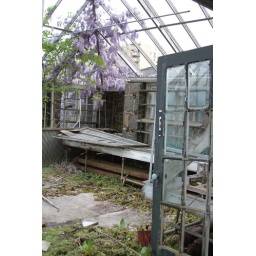
This is the entrance to the green house at Gibraltar estates in Wilmington, DE.